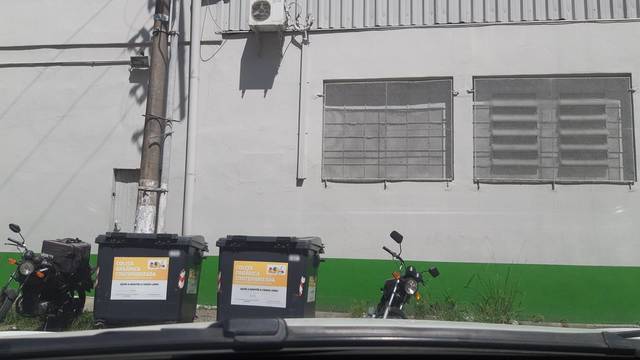
Region: Brazil
Coordinates: -31.762, -52.335